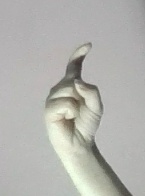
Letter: ra